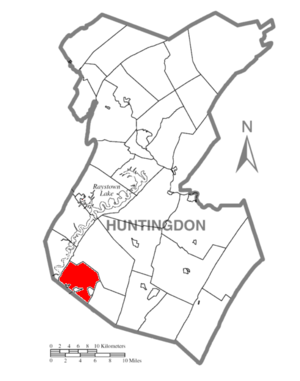
Carbon Township est un township situé au sud-ouest du comté de Huntingdon, en Pennsylvanie, aux États-Unis. En 2010, il comptait une population de 375 habitants.